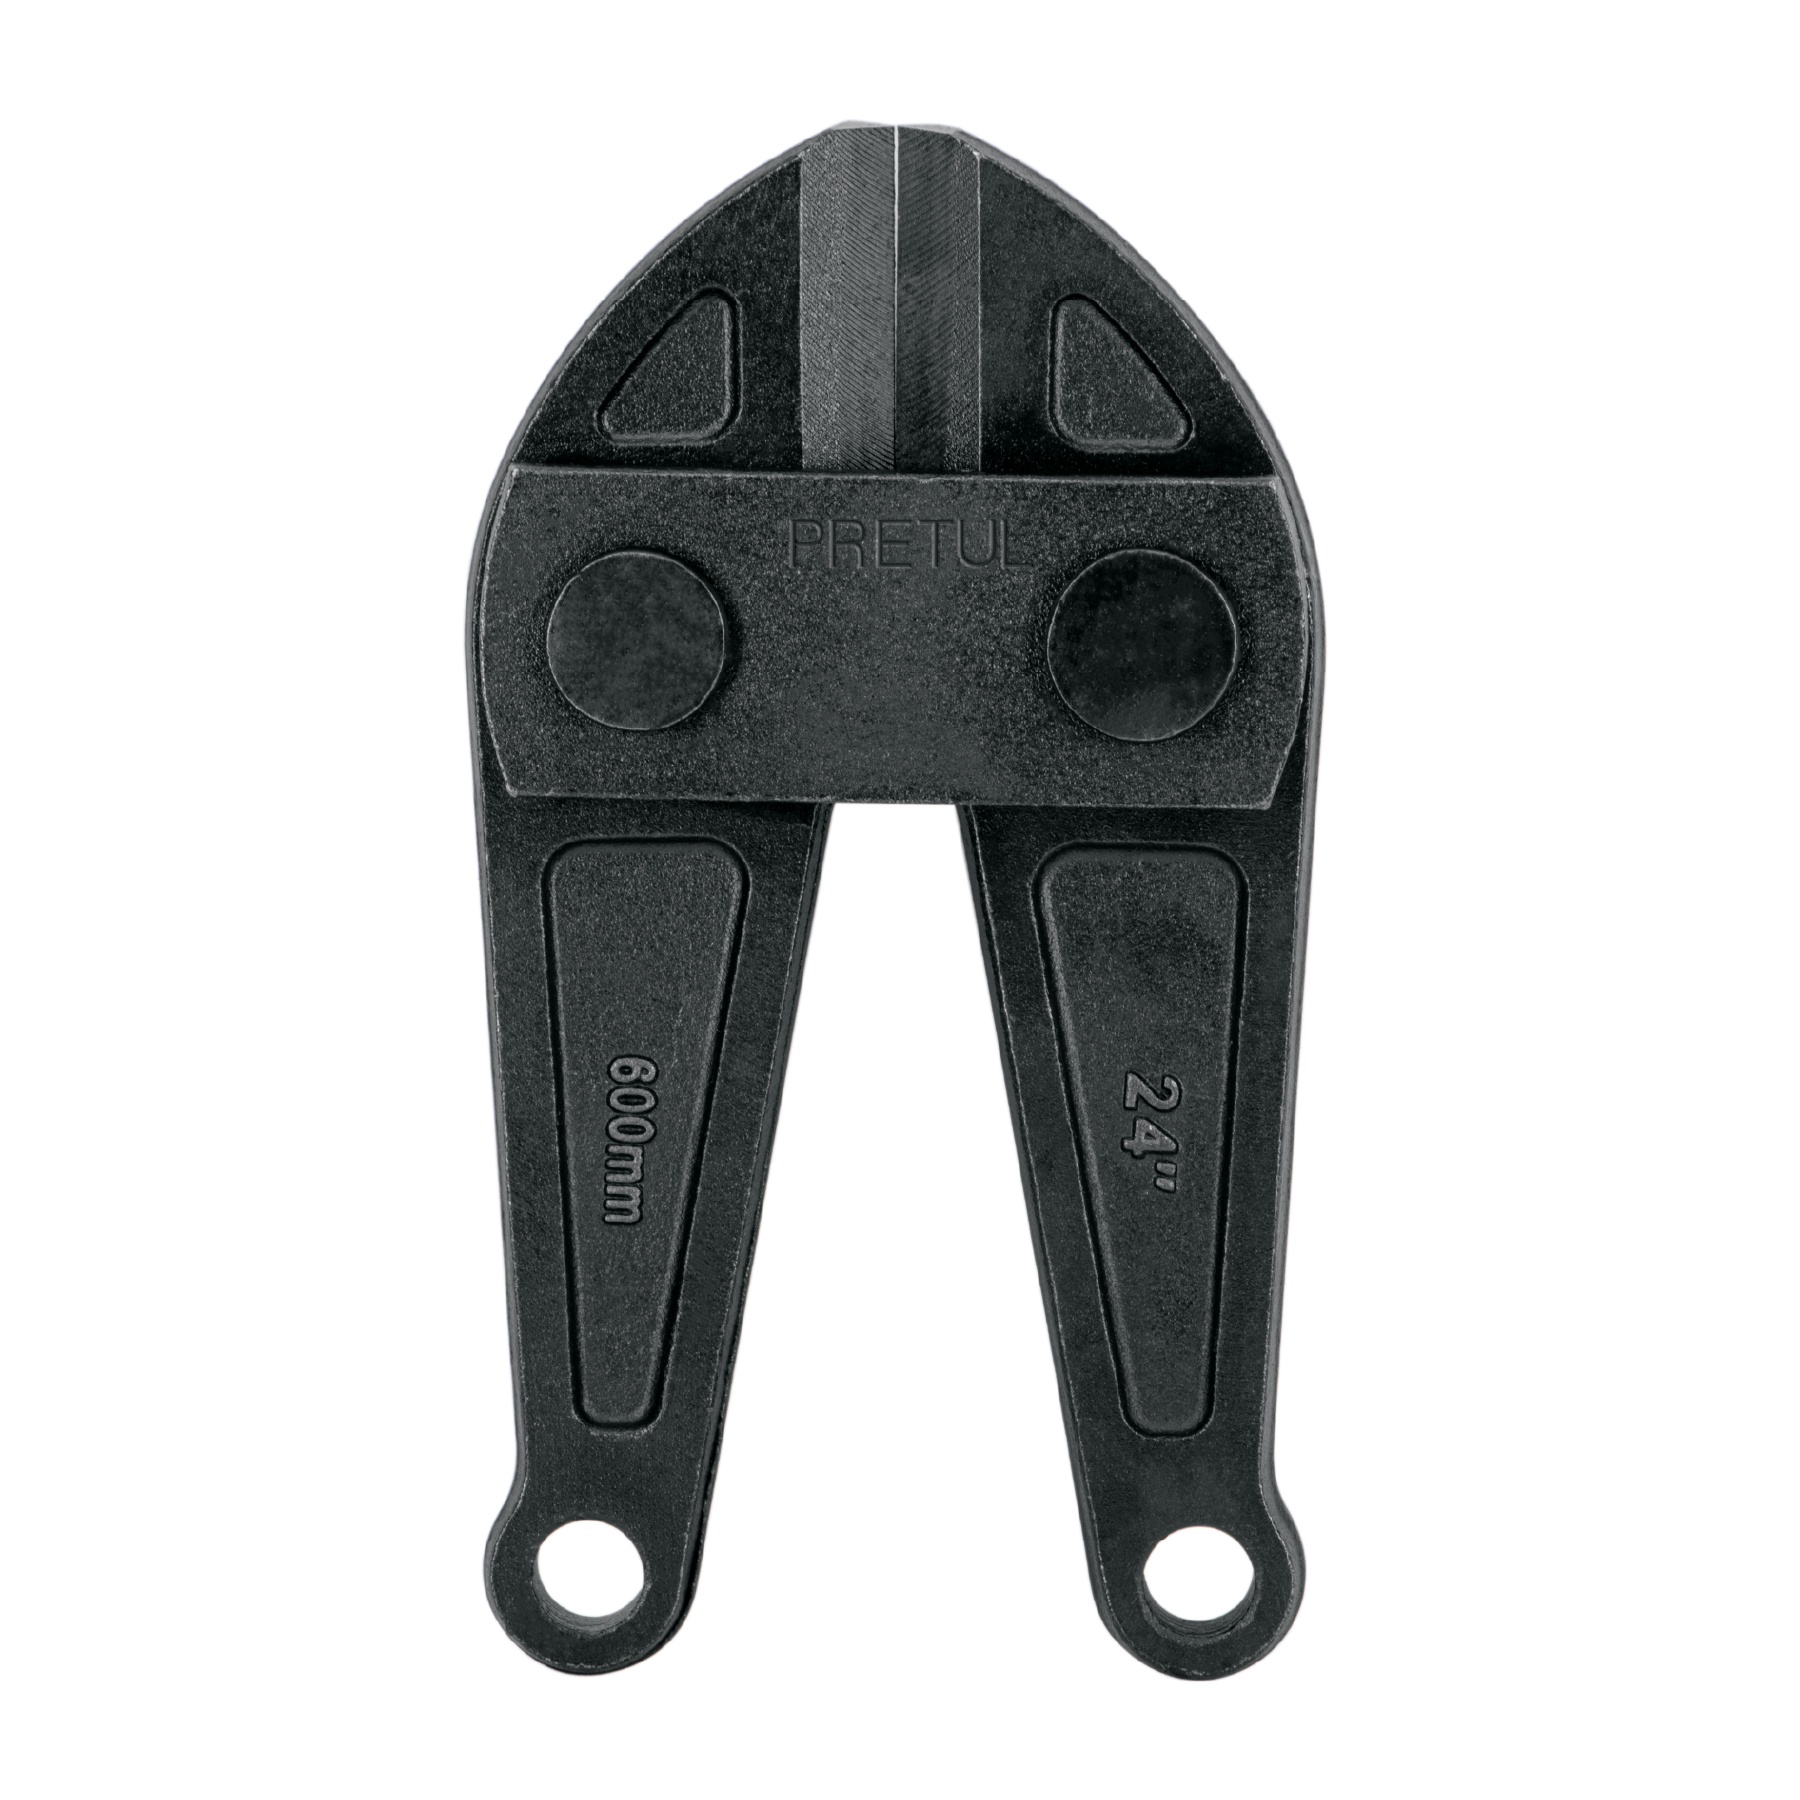
REP-CP-24P Repuesto de cuchilla para cizalla CP-24p
Cuchillas ajustables de acero al cromo manganeso, forjadas y templadas, para mayor resistencia y durabilidad Para cortapernos modelo CP-24P, marca Pretul® Capacidad máxima de corte: Materiales suaves 7/16" (11 mm) | Materiales duros 5/16" (8 mm) Largo de zona de corte: 1 3/8" (35 mm) Empaque individual: Caja Excede la norma Especif. Federal: GGG-C-740d Garantizado contra defectos de fabricación o mano de obra. La garantía se puede hacer válida con cualquier distribuidor de TRUPER Fabricado en China bajo las estrictas especificaciones de Truper
Brand: Pretul
Category: Home & Garden > Kitchen & Dining > Kitchen Tools & Utensils > Electric Knife Accessories